Monte Yoho

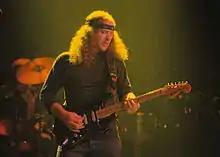
Hughie Thomasson at an Outlaws concert in the 1970s . Yoho can be seen in the background behind the drums.

After several lineup changes and a breakup, Thomasson decided to reform The Outlaws in 1972. Thomasson became the lead vocalist and one of the three guitarists, Tampa folk singer Henry Paul joined as another guitarist, and Frank O'Keefe was the bassist. Jones was originally to play drums for the newest incarnation of the band. However, Thomasson was impressed by the Allman Brothers Band's usage of two lead guitarists and convinced Jones to occupy the third guitar slot. Yoho thus became the band's drummer.